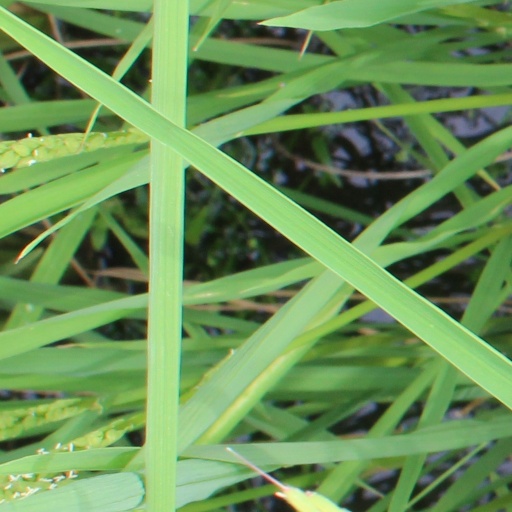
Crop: rice